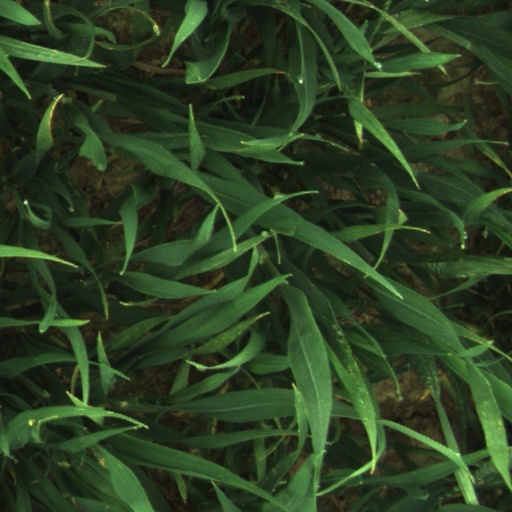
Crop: wheat